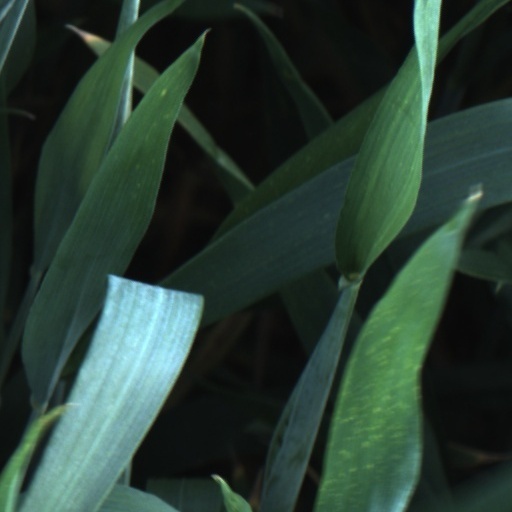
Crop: wheat